Dead man's switch

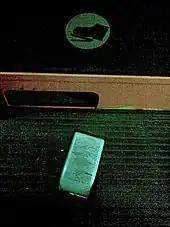
A pedal acting as a dead man's switch in a bucket lift truck

A dead man's switch is a switch that is designed to be activated or deactivated if the human operator becomes incapacitated, such as through abandonment, doziness, loss of consciousness, death, or being bodily removed from control. Originally applied to switches on a vehicle or machine, it has since come to be used to describe other intangible uses, as in computer software.